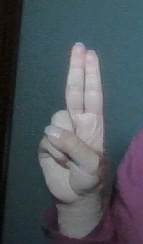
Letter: taa